Effects of Hurricane Dorian in the Carolinas

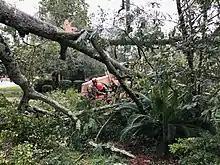

After narrow misses in coastal South Carolina and southeastern North Carolina, Hurricane Dorian continued toward the Outer Banks. The core scraped Atlantic Beach, where a small number of buildings suffered minor structural damage to their roofs, siding, or associated signs. Some areas in town were inundated by little more than of water. In nearby Beaufort, the Duke Marine Lab reported lost shingles, trees down, and a few areas of rainwater intrusion in several buildings. A peak wind gust of was measured at the Cedar Island Ferry Terminal in Cape Lookout. On Cedar Island, storm surge values of and rainfall rates up to an hour were recorded. The native horse population, typically accustomed to tropical cyclone impacts, succumbed to the rapid rise in water. At least 28 horses were presumed dead as the bodies of some washed ashore and others went missing. Throughout Carteret County, 42,000 people were left without power. Portsmouth reported major damage to 38 historic structures, as well as a cemetery that hosted some of the earliest settlers of the Outer Banks. The eye of Dorian continued northeast to a landfall on Cape Hatteras at 12:35 UTC on September 6. The hurricane pushed water from the Pamlico Sound onto Ocracoke Island, where storm surge values climbed to . In just 10 minutes, water levels rose , causing extensive damage to homes and businesses. Several hundred residents were stranded and resorted to climbing to their attics to avoid the rapidly-rising waters. Hundreds of vehicles were submerged there. On neighboring Hatteras Island, a surge, the second highest on record, inundated many homes and businesses between Buxton and Hatteras Village in several feet of water as wind gusts up to pushed water inland from the Pamlico Sound. The Cape Hatteras Secondary School was badly flooded and suffered damage to over a third of the structure.